MS Oosterdam

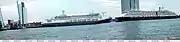
"Rotterdam" and "Oosterdam" on 27 July

"Oosterdam" was christened by Princess Margriet of the Netherlands in Rotterdam on 29 July 2003, Holland America Line's founding city. The event was held over three days of celebrations marking the company's 130th anniversary. The joint flagship of the fleet, , joined "Oosterdam" "bow-to-bow" in welcoming her.